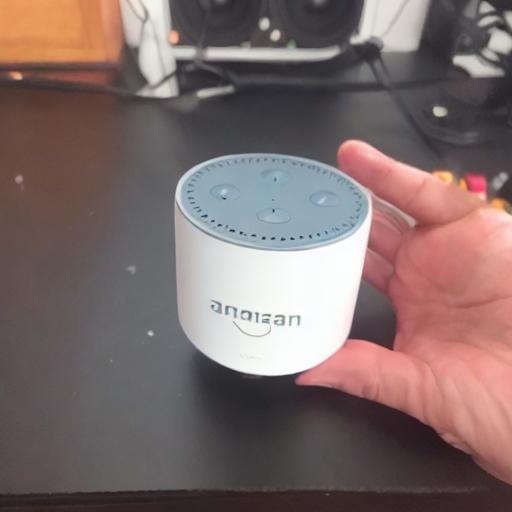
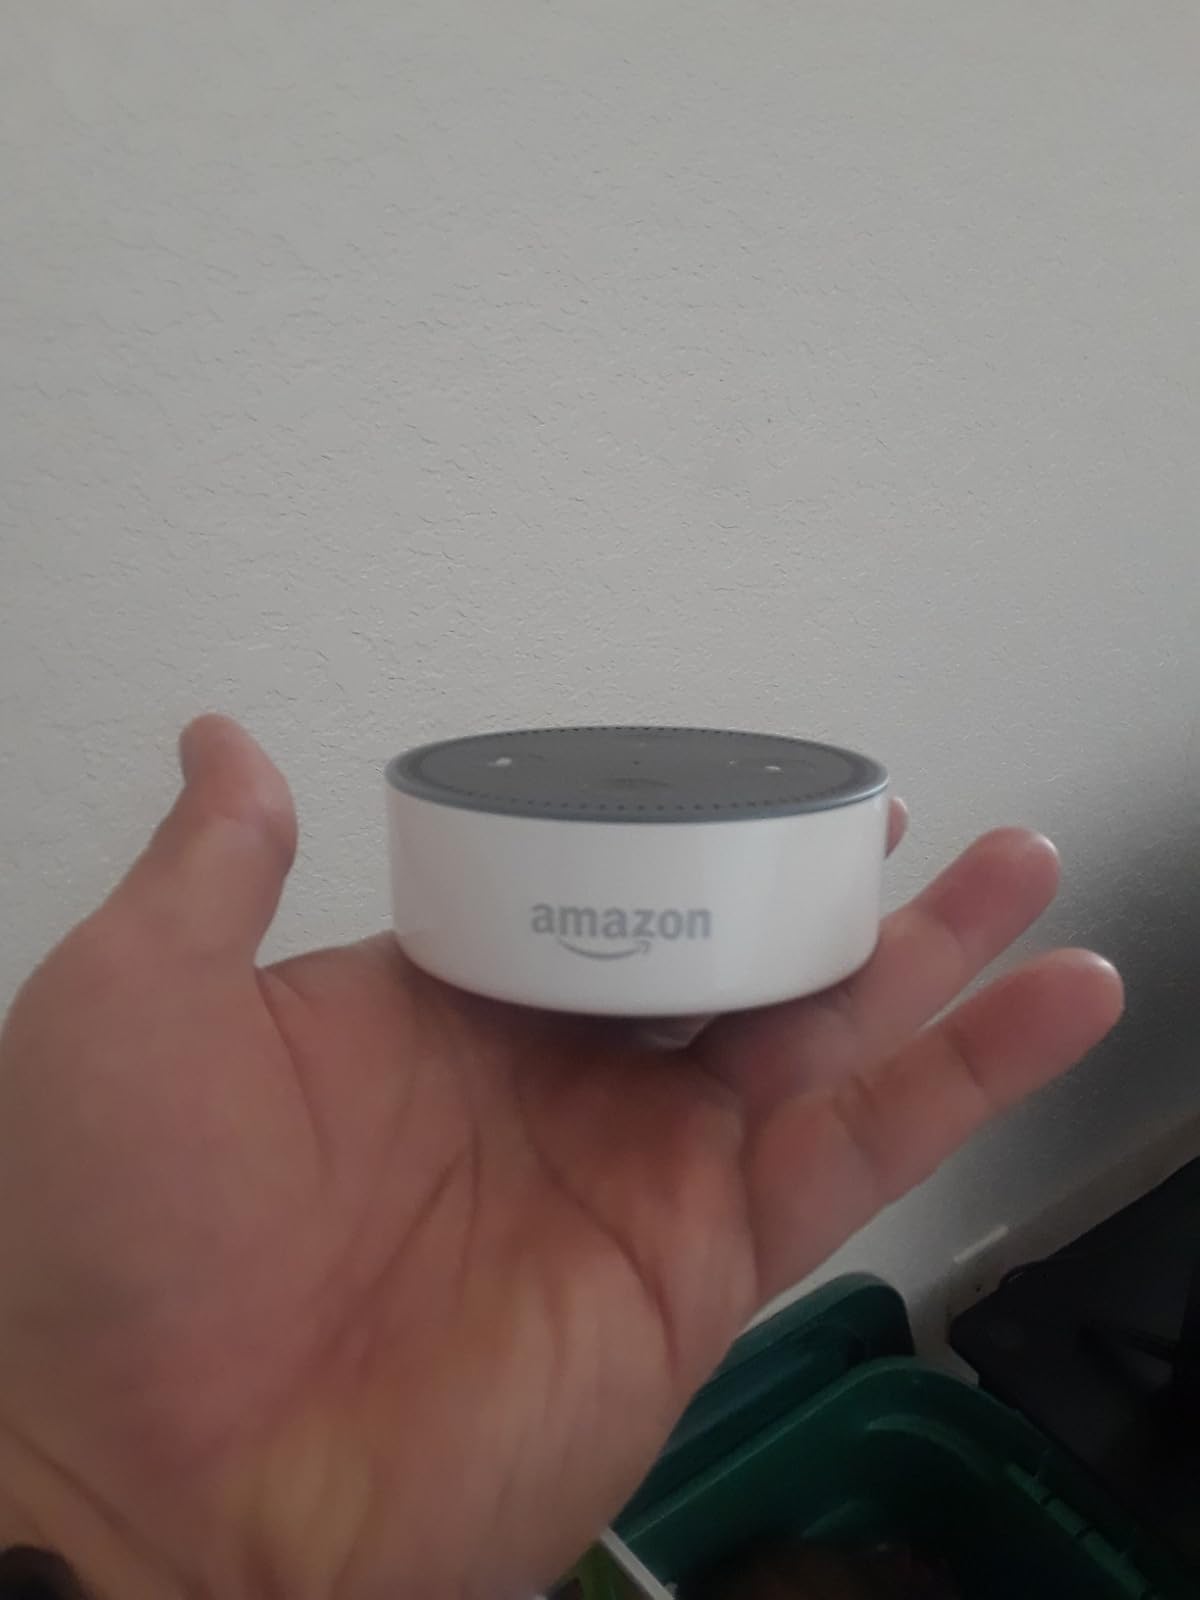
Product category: speaker
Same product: no